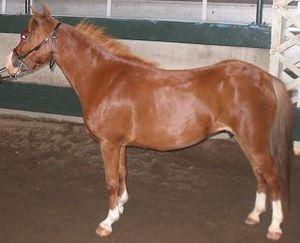
Le shetland américain est une race de poney américain, dérivé du poney shetland écossais. Sa morphologie est très éloignée de son ancêtre insulaire car les américains ont réalisé plusieurs croisements, dans un premier temps avec le welsh et le hackney, puis dans un second avec le Pur-sang anglais et le cheval arabe, dans le but de l'alléger. Il a gardé la force et l'endurance du shetland tout en prenant l'élégance et le raffinement du hackney. L’American Shetland Pony Club tient le registre d'élevage de la race. C'est un très bon poney d'attelage et aussi une monture particulièrement adaptée aux enfants.